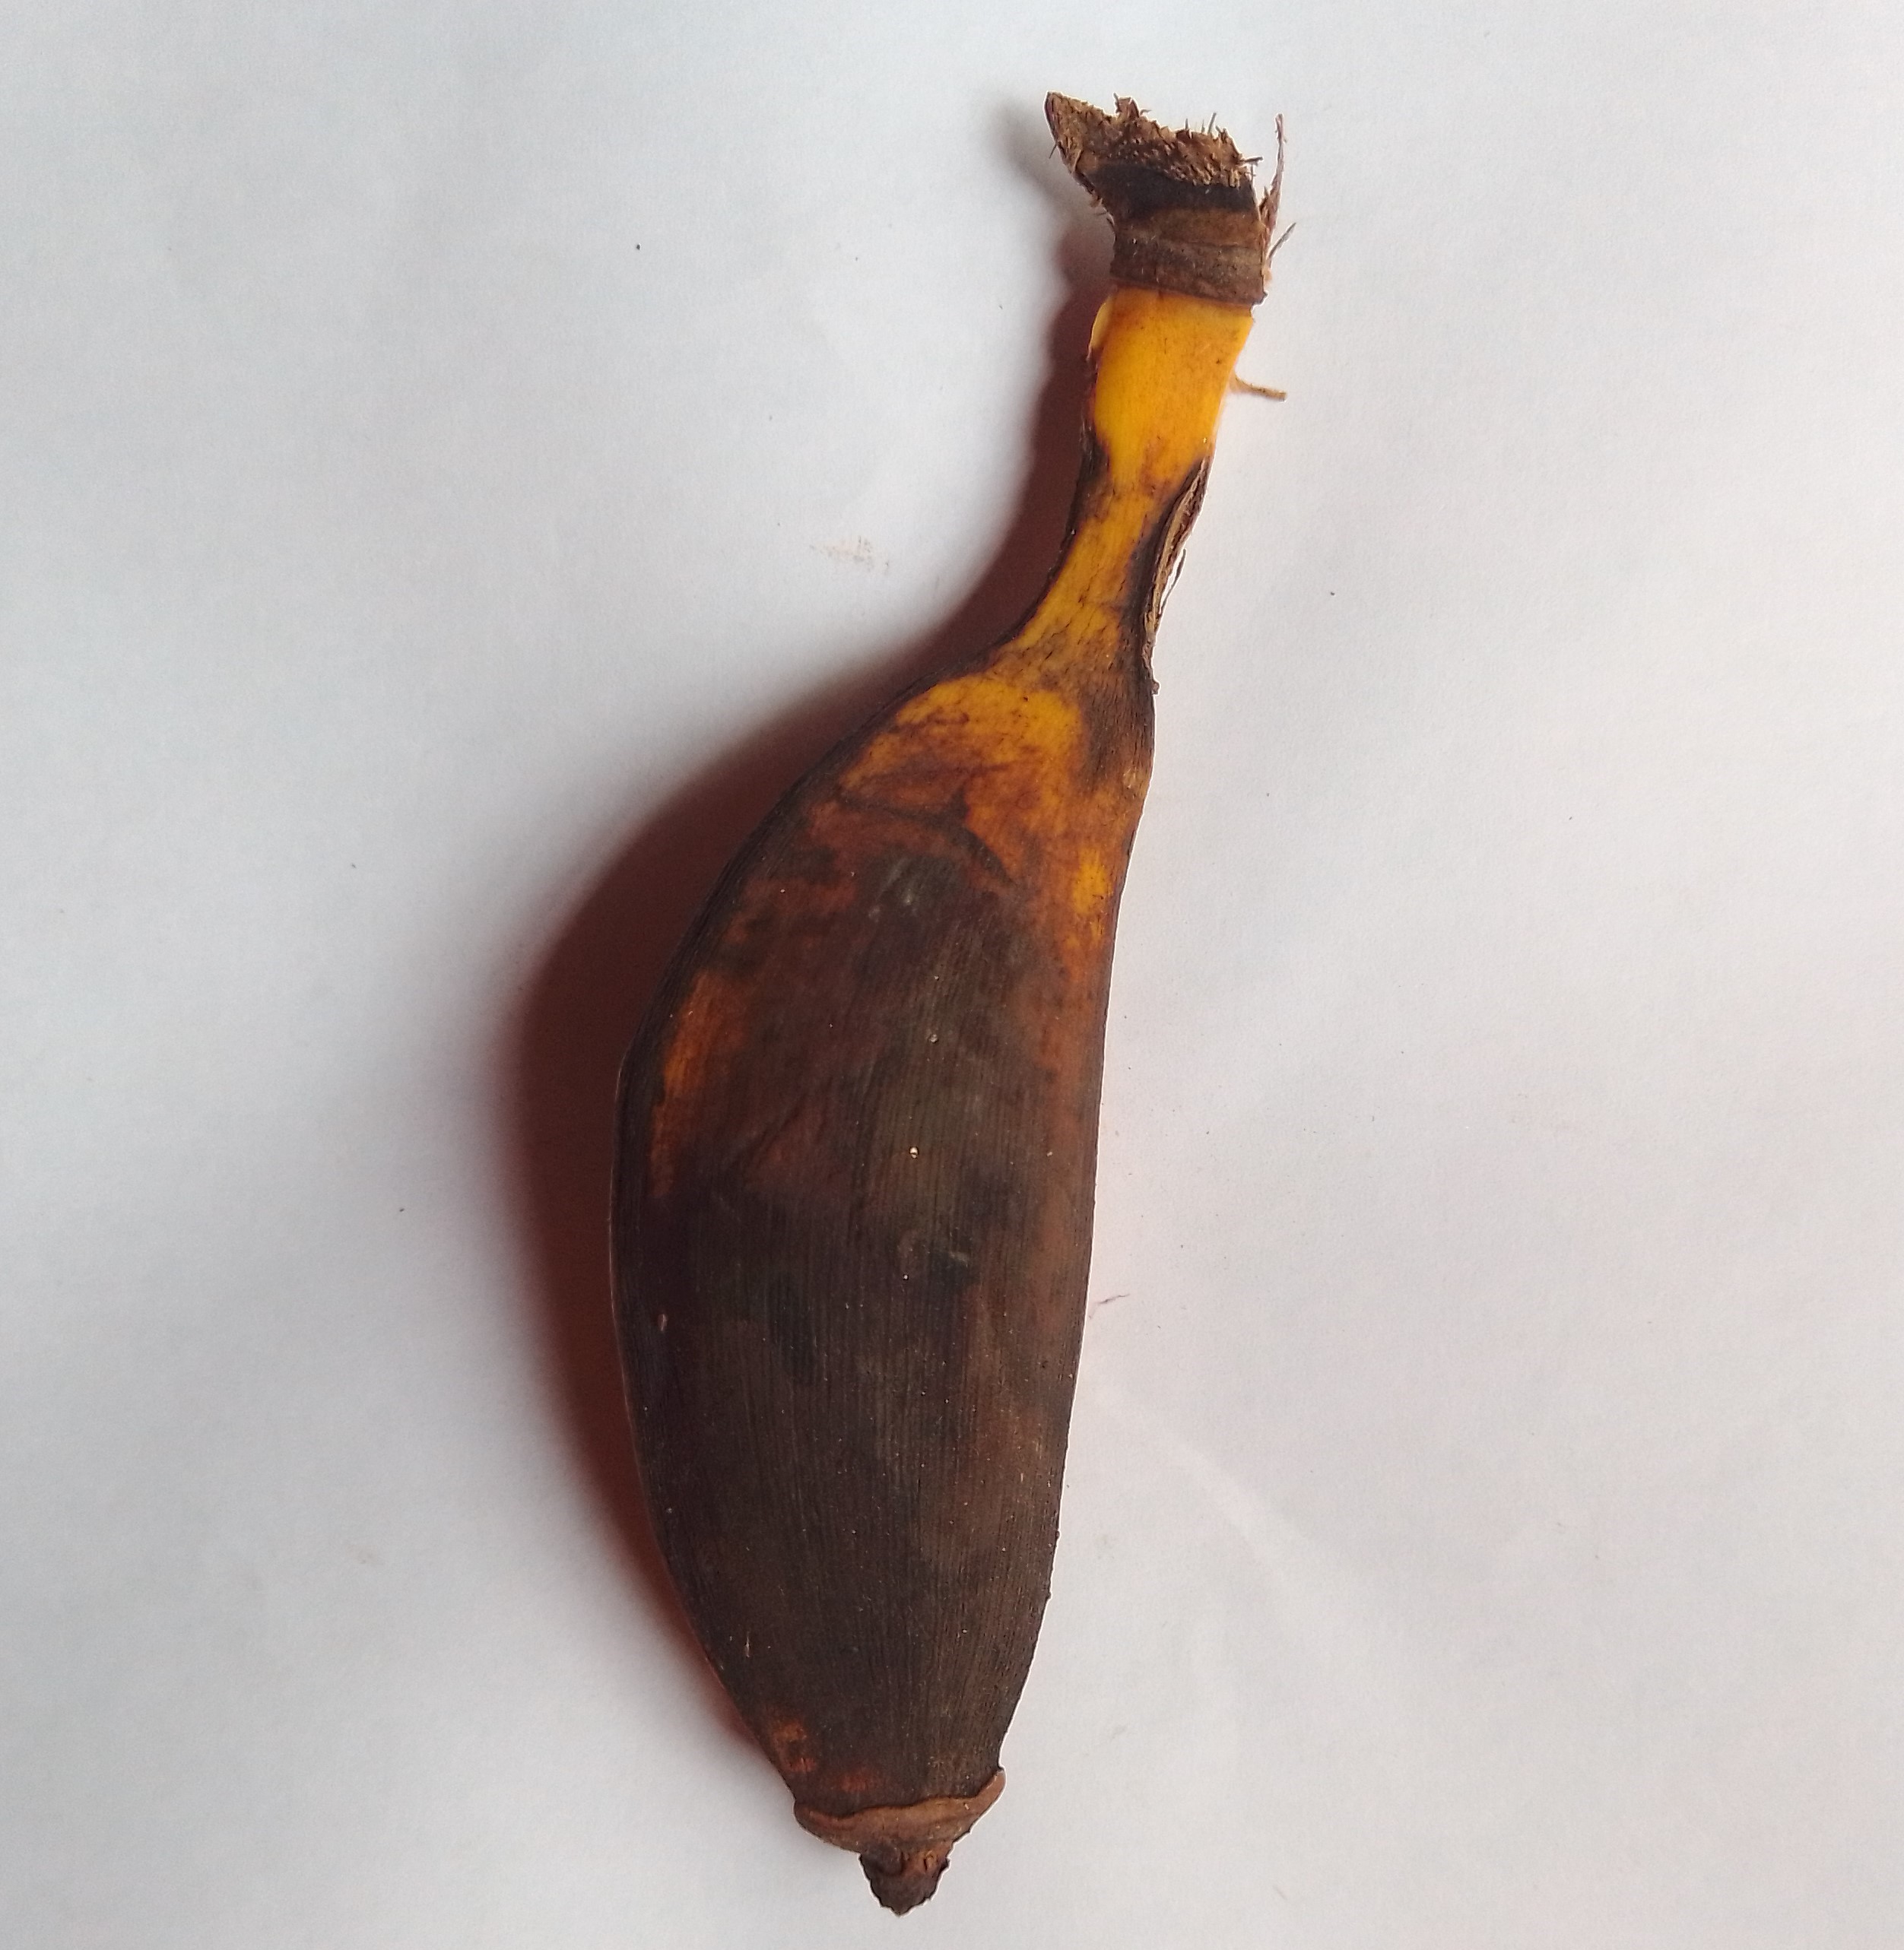
Fruit: banana
Condition: rotten